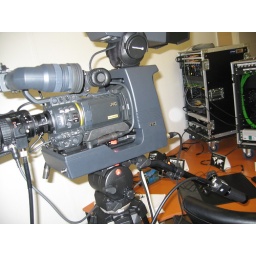
My office desk is swamped by new gear